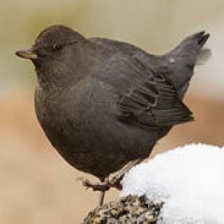
Species: AMERICAN DIPPER
Scientific name: CINCLUS MEXICANUS